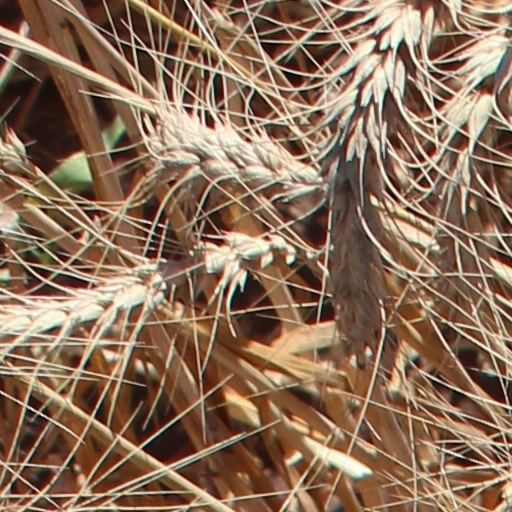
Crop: wheat